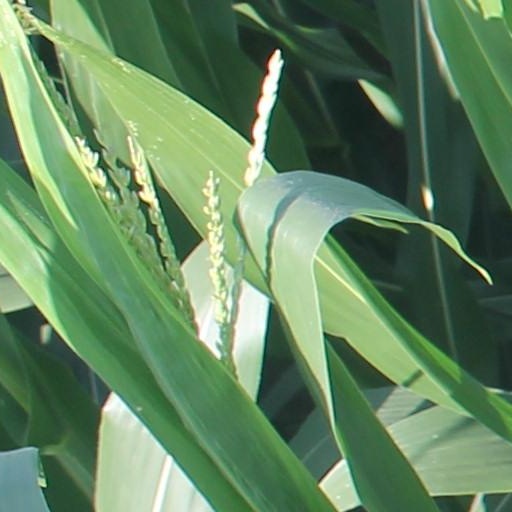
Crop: maize; corn